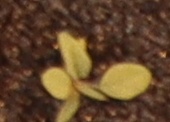
Label: Palmer Amaranth